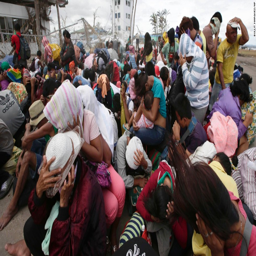
people at the airport react to a blast of wind from an aircraft .